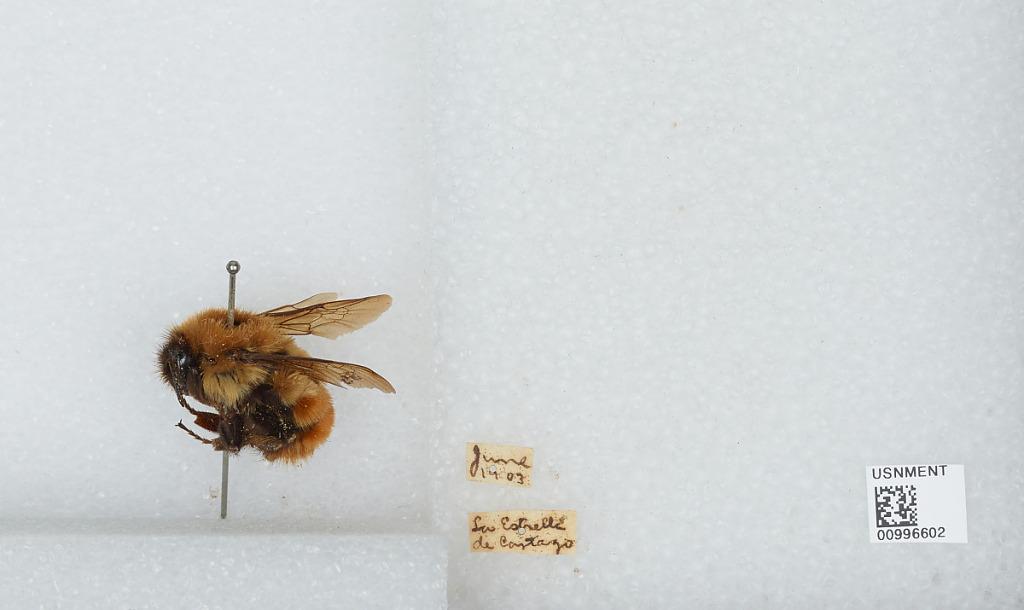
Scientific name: Bombus (Pyrobombus) ephippiatus (Say)
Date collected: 2003-6-
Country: Costa Rica
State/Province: Cartago
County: Cartago Canton
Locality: La Estrella de Cartago
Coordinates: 9.7719, -83.9603